Sam Houston and slavery

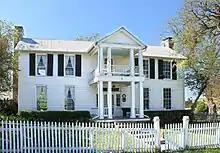
The Mrs. Sam Houston House, Independence, Texas, where Joshua visited to offer money to sustain Margaret Lea Houston and her children after Houston's death

Joshua Houston was born a slave in 1822, likely in the home of Temple Lea, Margaret's father, in Marion, Alabama. Temple died in 1834 and left Joshua to his daughter Margaret. At twelve years of age, Joshua worked as hard as grown men, working from the break of day until sunset in the vegetable, cotton, and sugar cane fields. He tended to the animals and performed chores. He was apprenticed out for several trades. Joshua had a relationship with Anneliza, and they had a son Joe in 1836 and in Texas, he fathered more children with Anneliza, Margaret Green, and Sylvester.